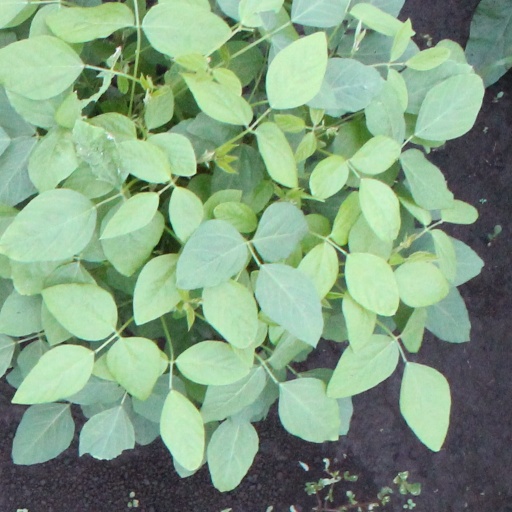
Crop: soybean